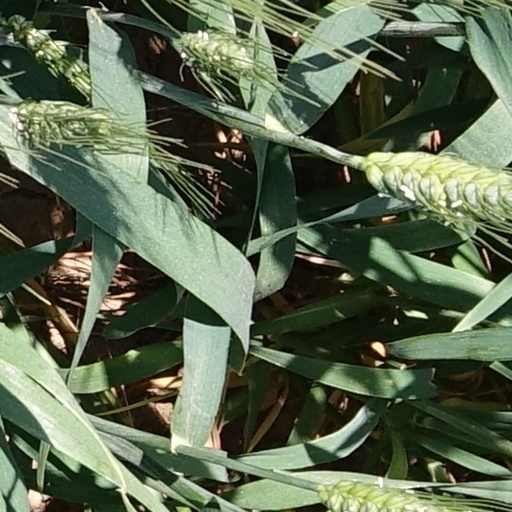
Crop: wheat